Geology of Himachal Pradesh

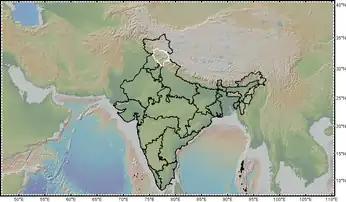

The geology of Himachal Pradesh is dominated by Precambrian rocks that were assembled and deformed during the India-Asia collision and the subsequent Himalayan orogeny. The Northern Indian State Himachal Pradesh is located in the Western Himalaya (Fig. 1). It has a rugged terrain, with elevation ranging from 320m to 6975m. Rock materials in the region are largely from the Indian craton, and their ages range from the Paleoproterozoic to the present day. It is generally agreed that the Indian craton collided with Asia 50-60 million years ago (Ma). Rock sequences were thrust and folded immensely during the collision. The area has also been shaped by focused orographic precipitation, glaciation and rapid erosion.